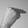
ASL letter: H